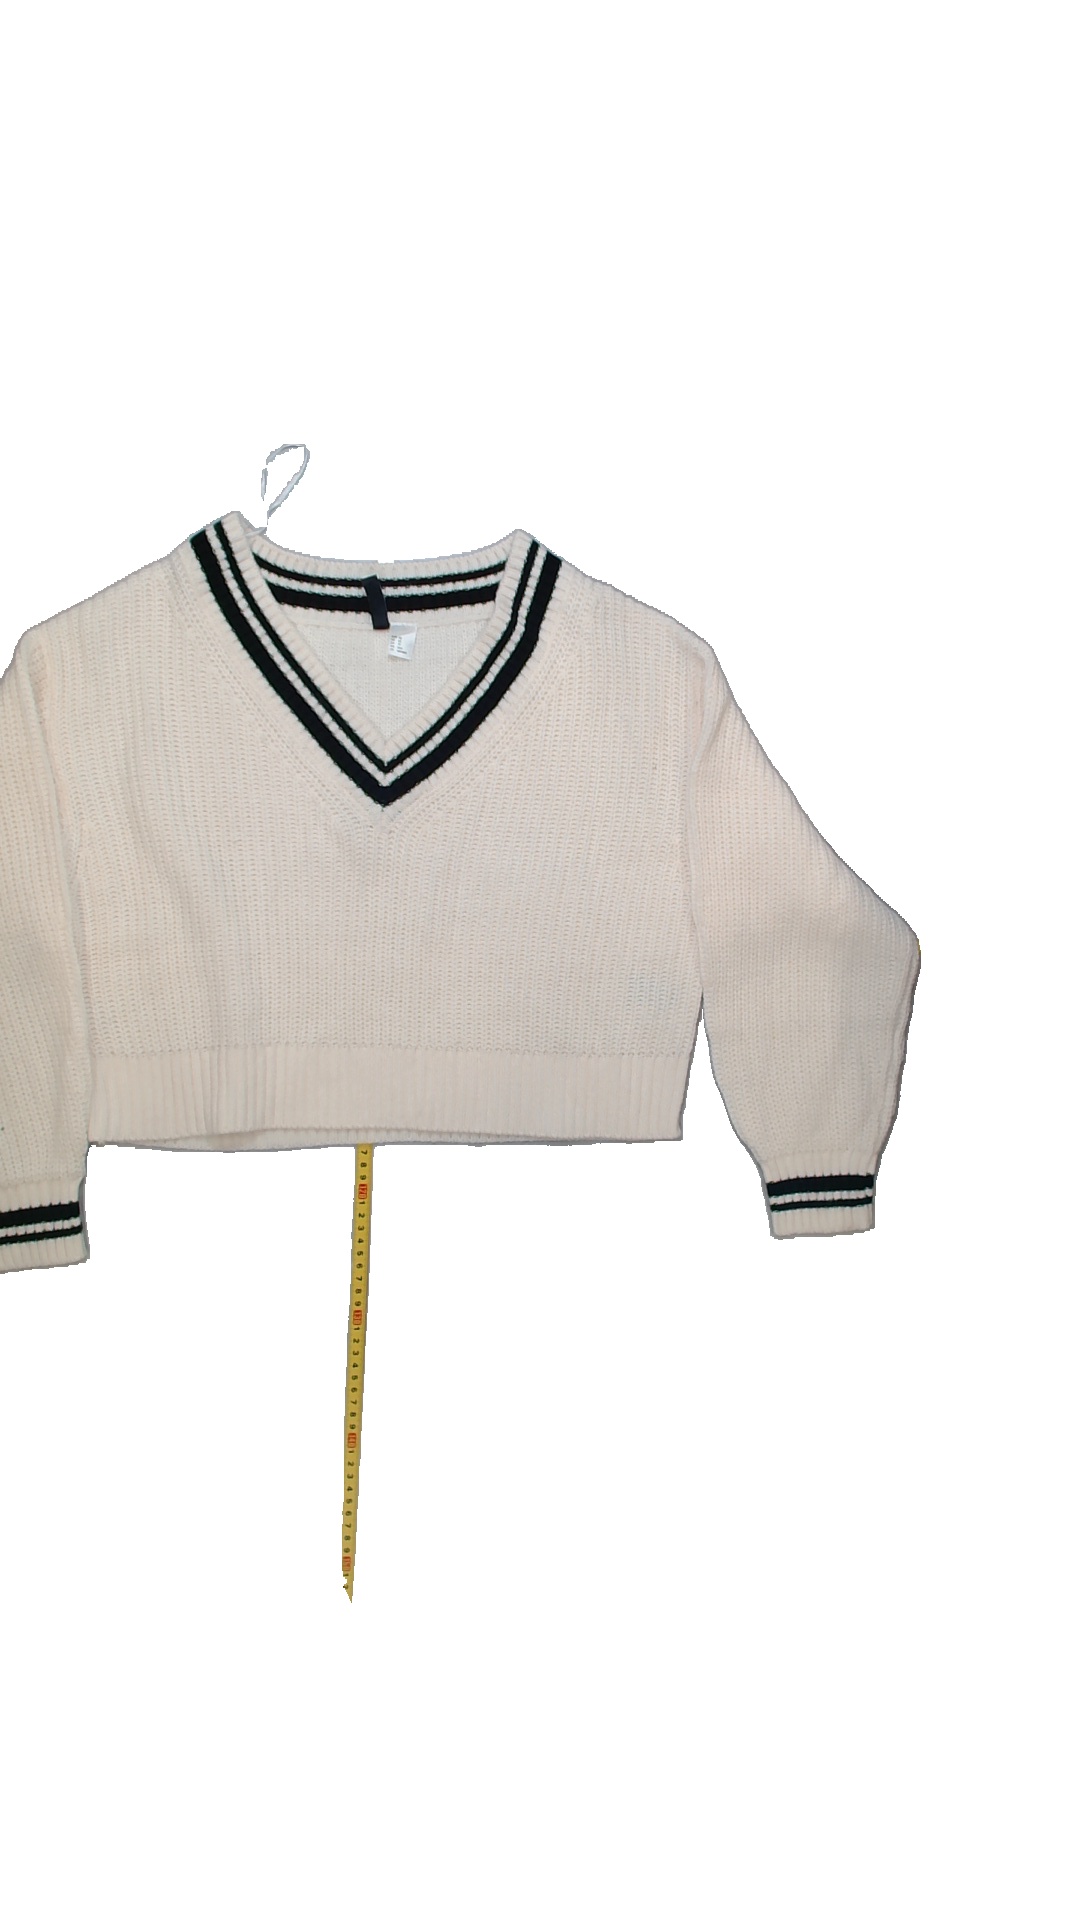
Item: Tank Top (Ladies)
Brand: H&m
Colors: White, Black
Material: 100%acryl
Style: No trend
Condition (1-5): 5
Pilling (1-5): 5
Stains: No
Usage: Reuse
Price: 50-100